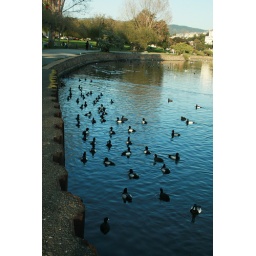
ducks in formation lake merritt